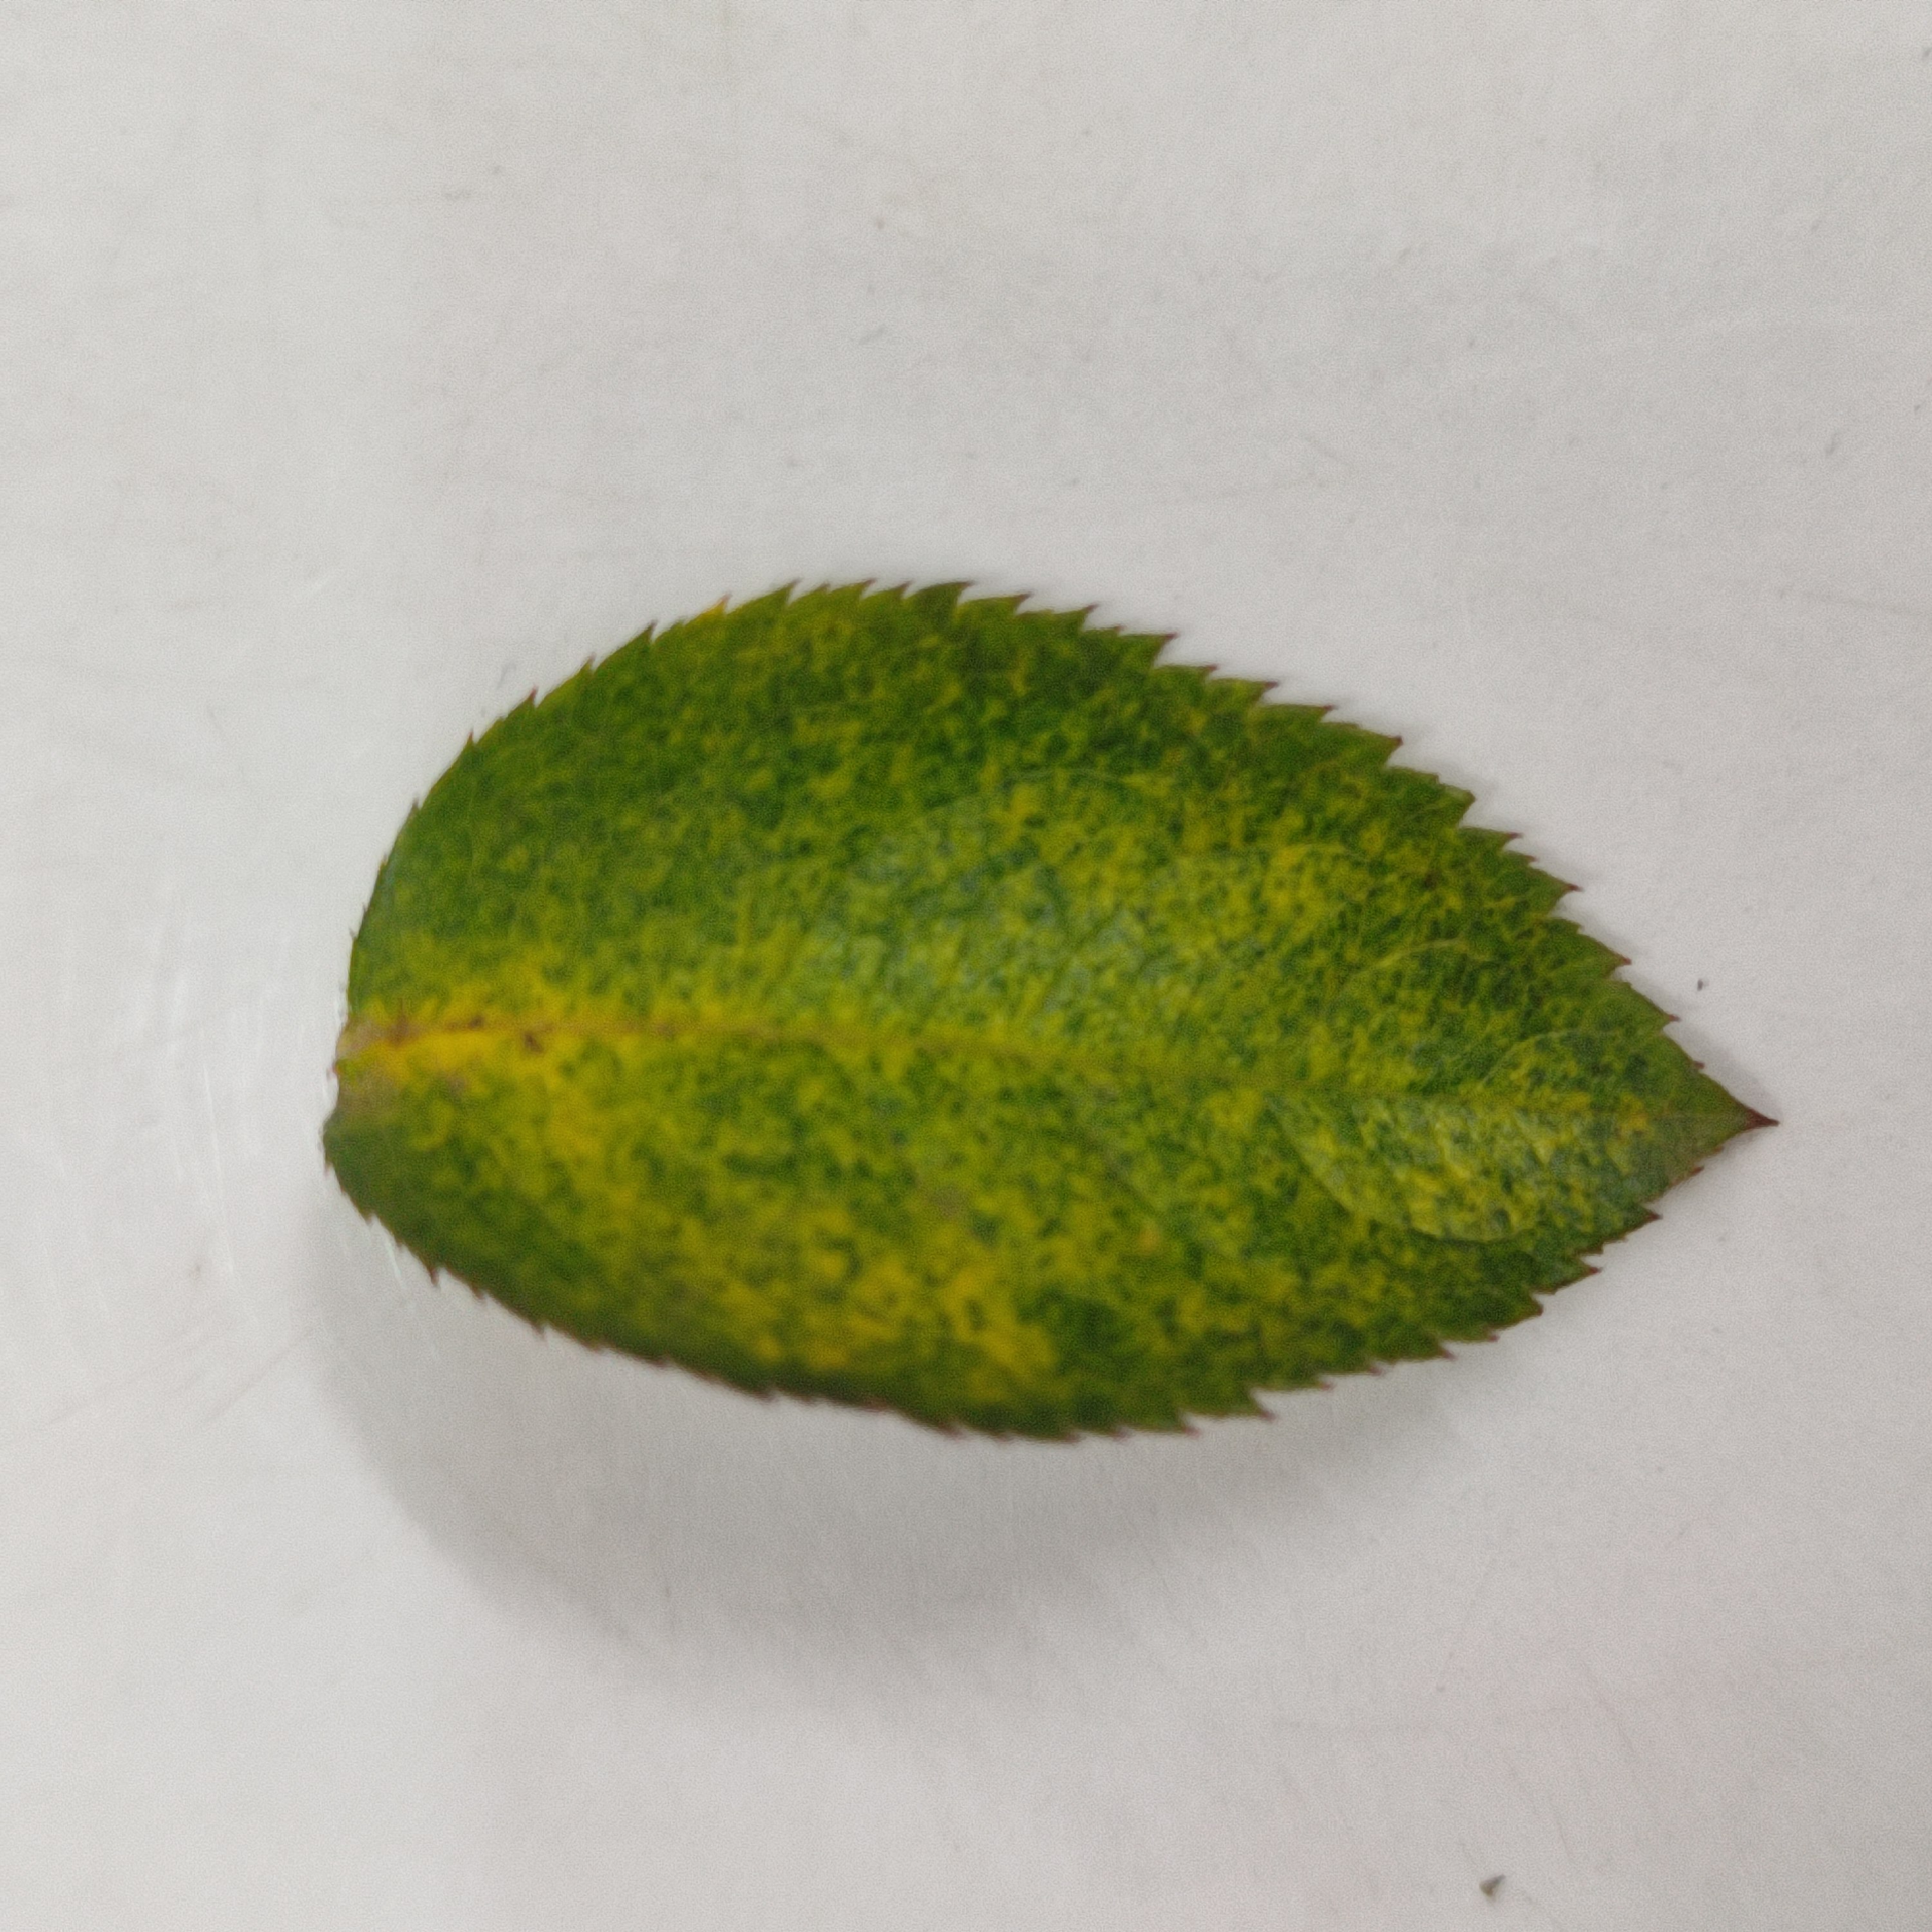
Label: Yellow Mosaic Virus